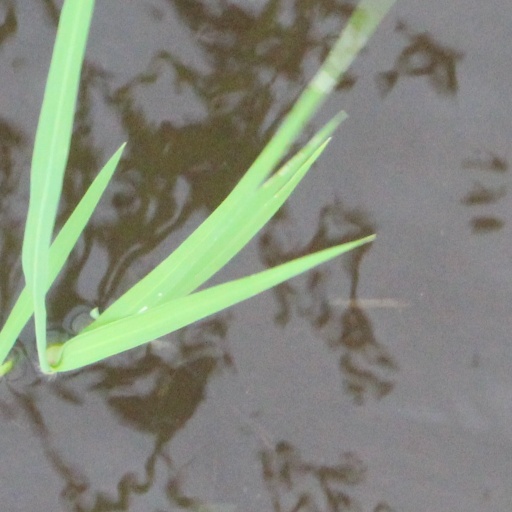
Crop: rice